Sacrament

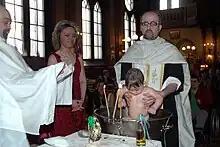
Baptism and Chrismation, the sacraments of initiation, in an Eastern Orthodox church

Despite this broad view, Orthodox divines do write about there being seven "principal" mysteries. On a specific level, while not systematically limiting the mysteries to seven, the most profound Mystery is the Eucharist or Synaxis, in which the partakers, by participation in the liturgy and receiving the consecrated bread and wine (understood to have become the body and blood of Christ) directly communicate with God. No claim is made to understand how exactly this happens. The Eastern Orthodox merely state: "This appears to be in the form of bread and wine, but God has told me it is His Body and Blood. I will take what He says as a 'mystery' and not attempt to rationalize it to my limited mind".